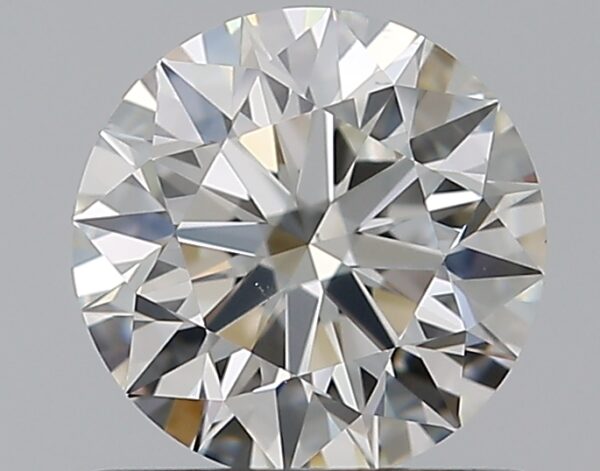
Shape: round
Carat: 0.7
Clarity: VS1
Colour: G
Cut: EX
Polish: EX
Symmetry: EX
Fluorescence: N
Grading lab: GIA
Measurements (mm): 5.68 x 5.7 x 3.55